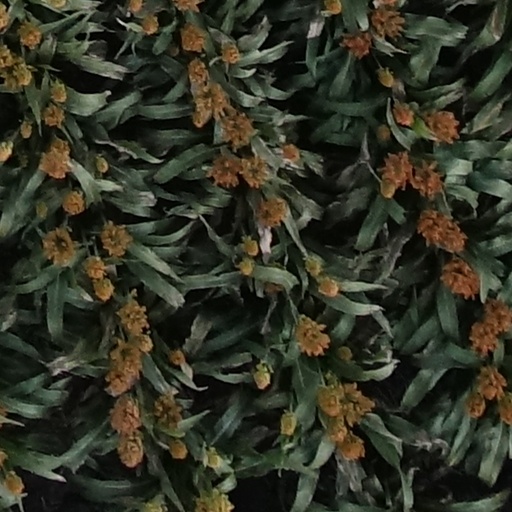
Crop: sorghum